Wilderness Inner-City Leadership Development

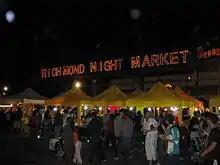
Richmond Night Market field trip 2006-5-19

After the Community Perspective Project, WILD devoted most of its time on research in developing a night market. The reason for creating a night market is to encourage people in the community to go to public parks after dark. It was believed that developing a night market has helped the public safety issues in the Chinatown/International District. WILD youth took a trip to Richmond Night Market at Canada to observe the night market in action to create a successful event. In August 2006, the first Night Market was held in Hing Hay Park in CID. There were multiple organizations that helped with creating the pilot night market, including The Chinese Chamber of Commerce, The Community Action Program and The Chinatown/International District Business Improvement Area (CIDBIA). In 2008, the CID Night Market is hosted by CIDBIA and some WILD youths continue to volunteer helping out with the event.